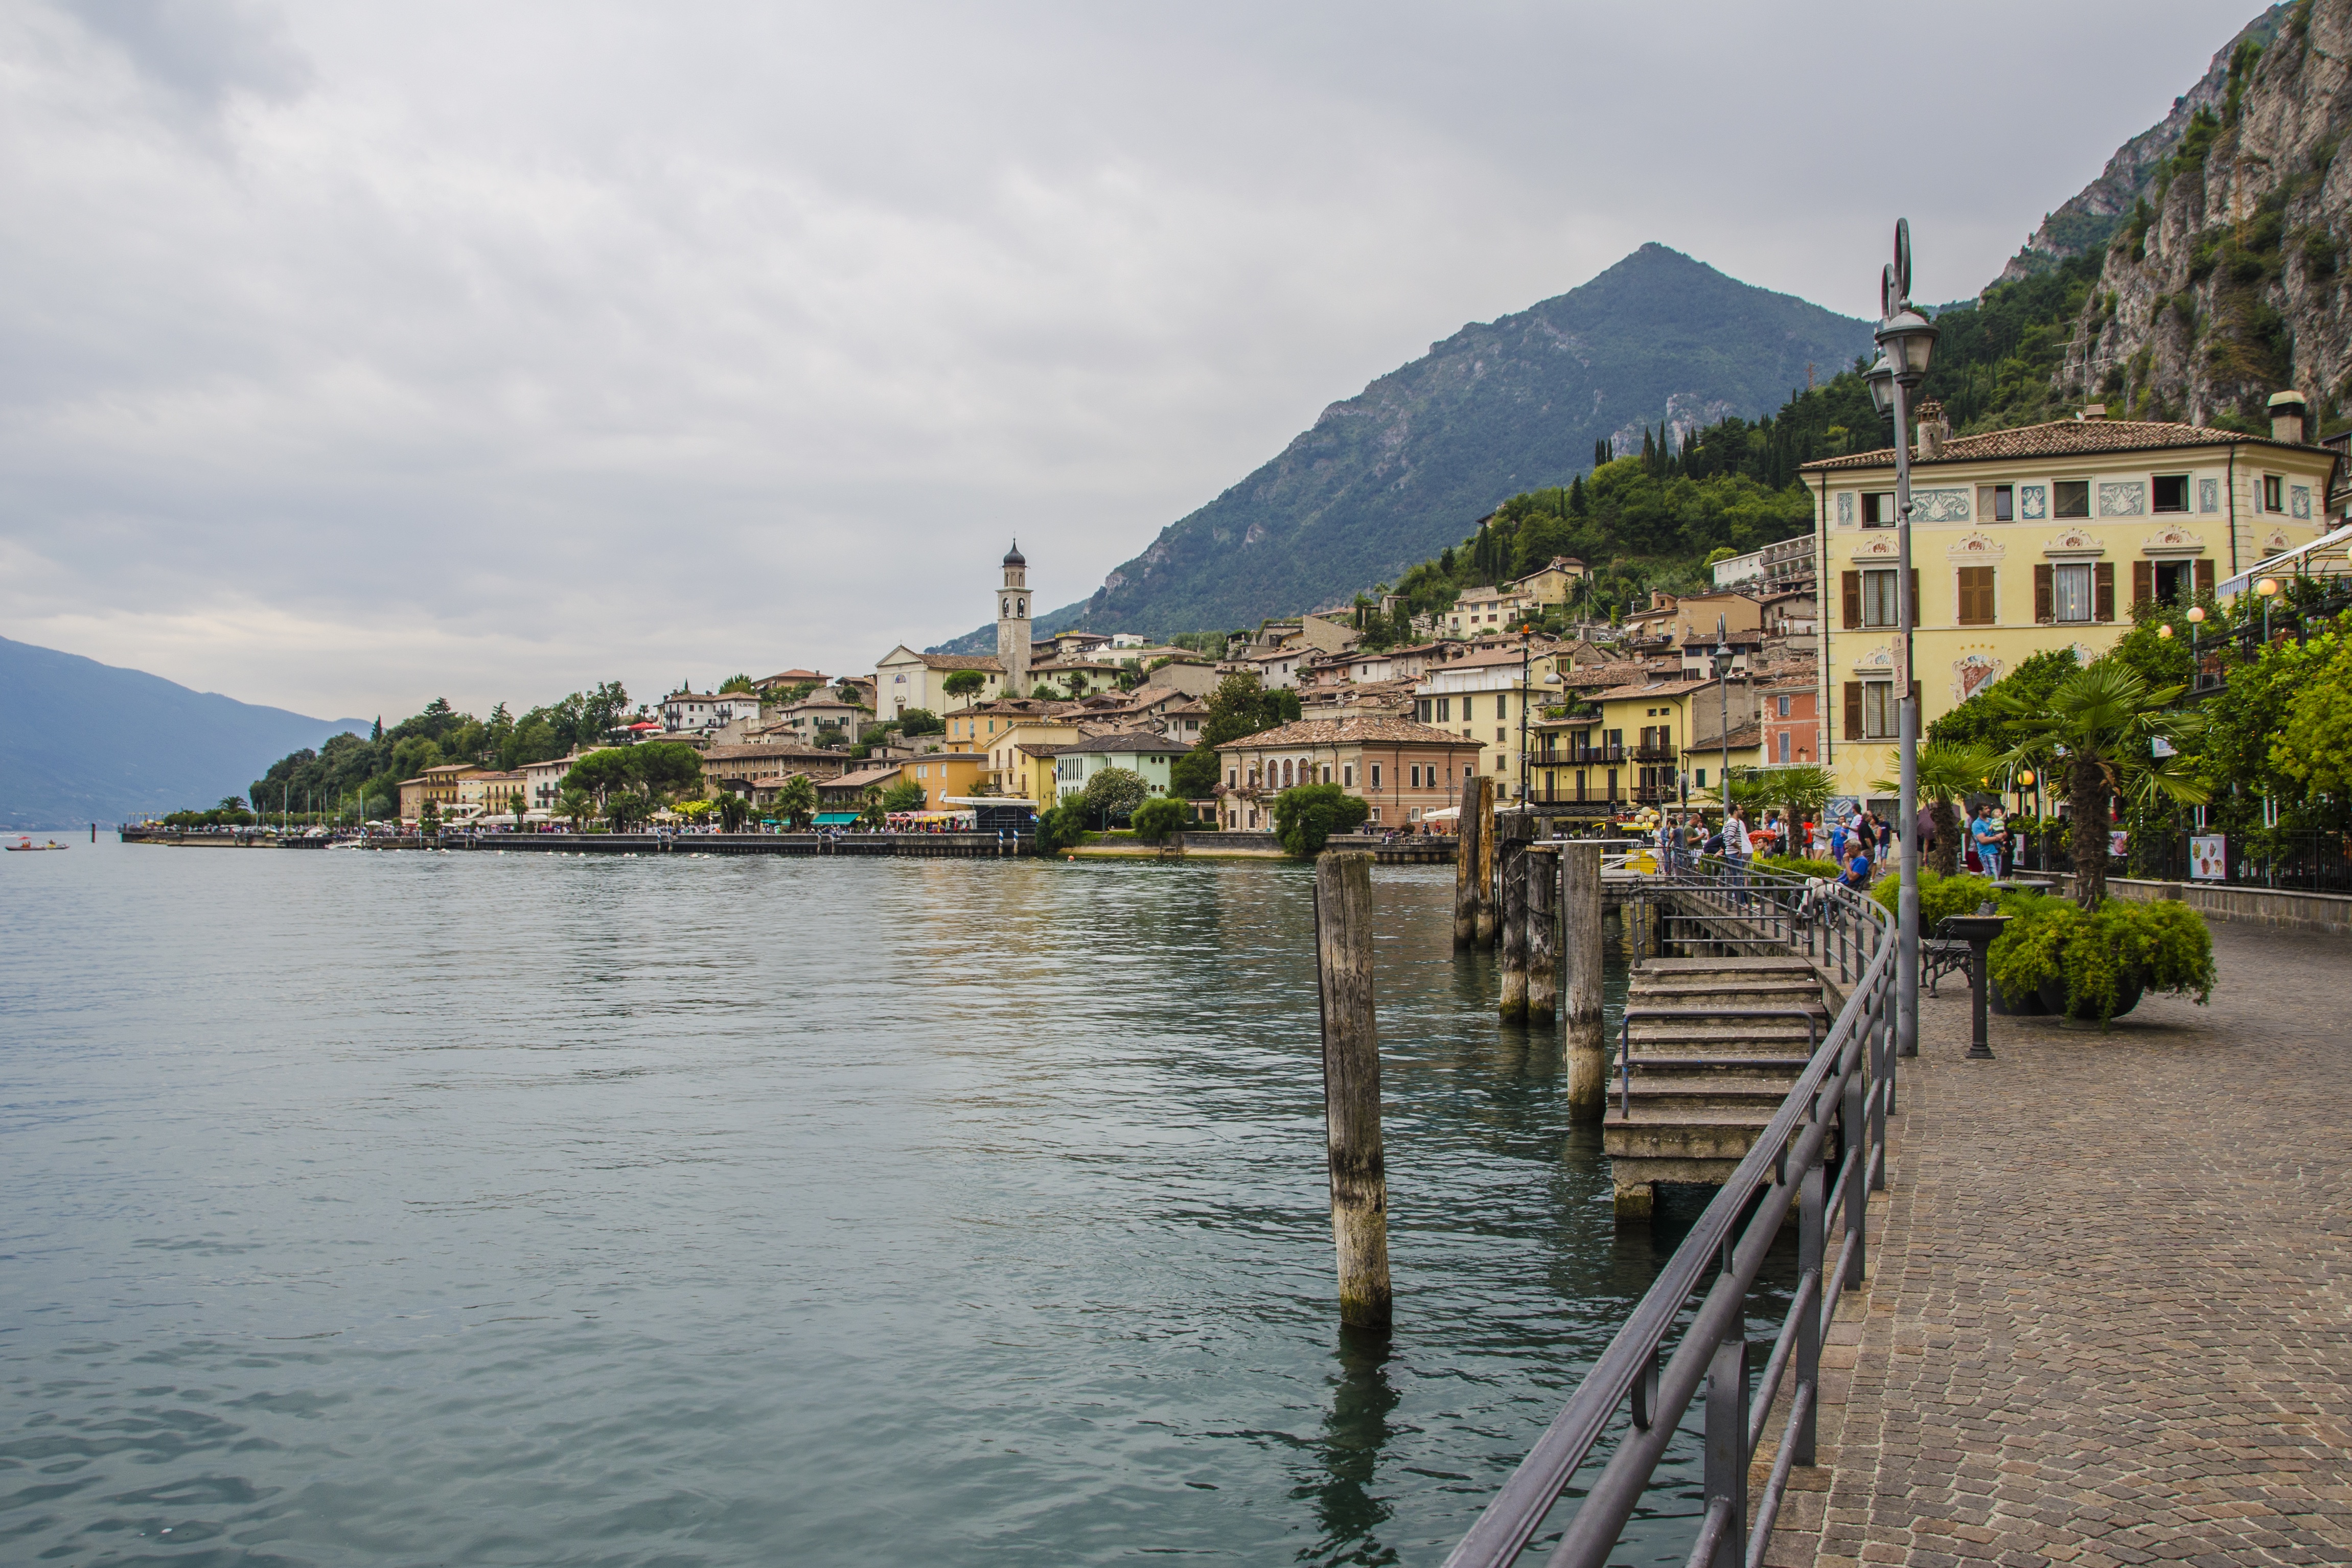
sea, coast, water, architecture, street, lake, town, city, urban, river, vacation, travel, village, stream, vehicle, bay, italy, tourism, waterway, body of water, buildings, homes, tourist destination, landform, brescia, geographical feature, coastal area